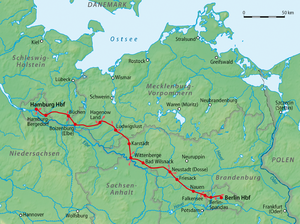
La ligne de Berlin à Hambourg est une ligne de chemin de fer d'une longueur totale de 284 km reliant les villes de Berlin et de Hambourg, mise en service le 15 décembre 1846